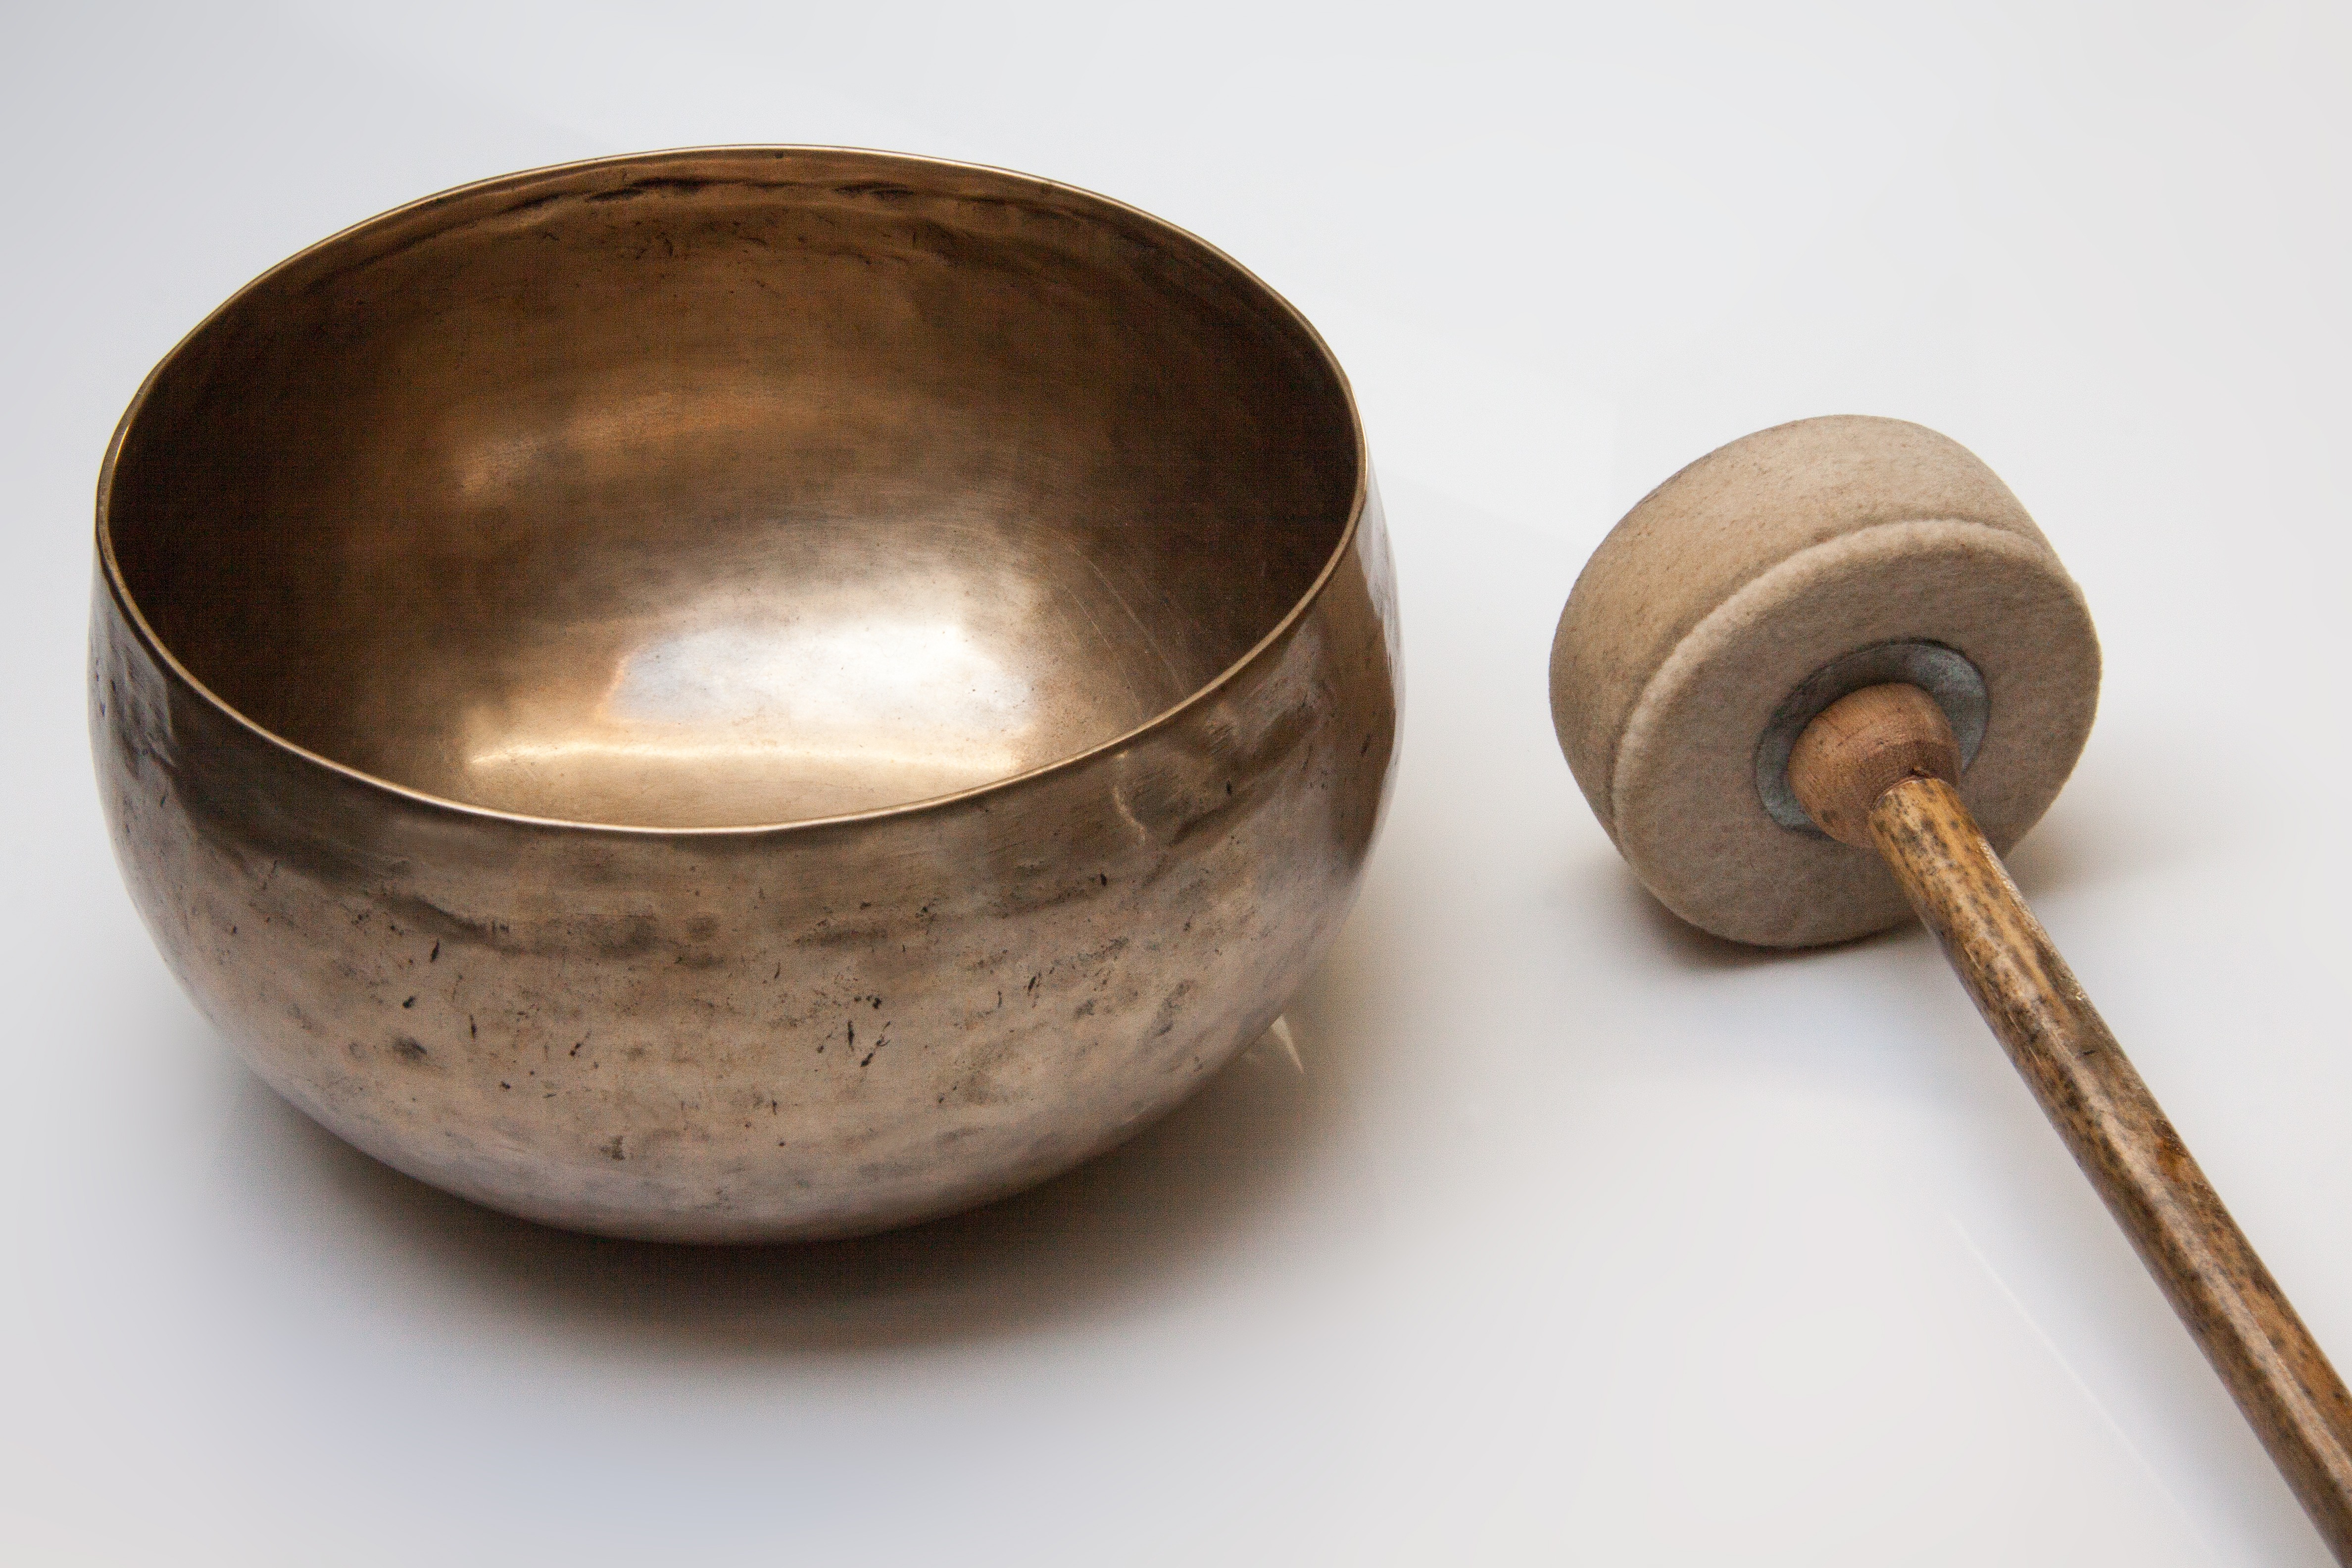
antique, old, bell, metal, musical instrument, tibet, meditation, brass, singing bowl, sound massage, sound therapy, semi spherical, gong like, oriental traditional, zen buddhism, bobbin with felt cover